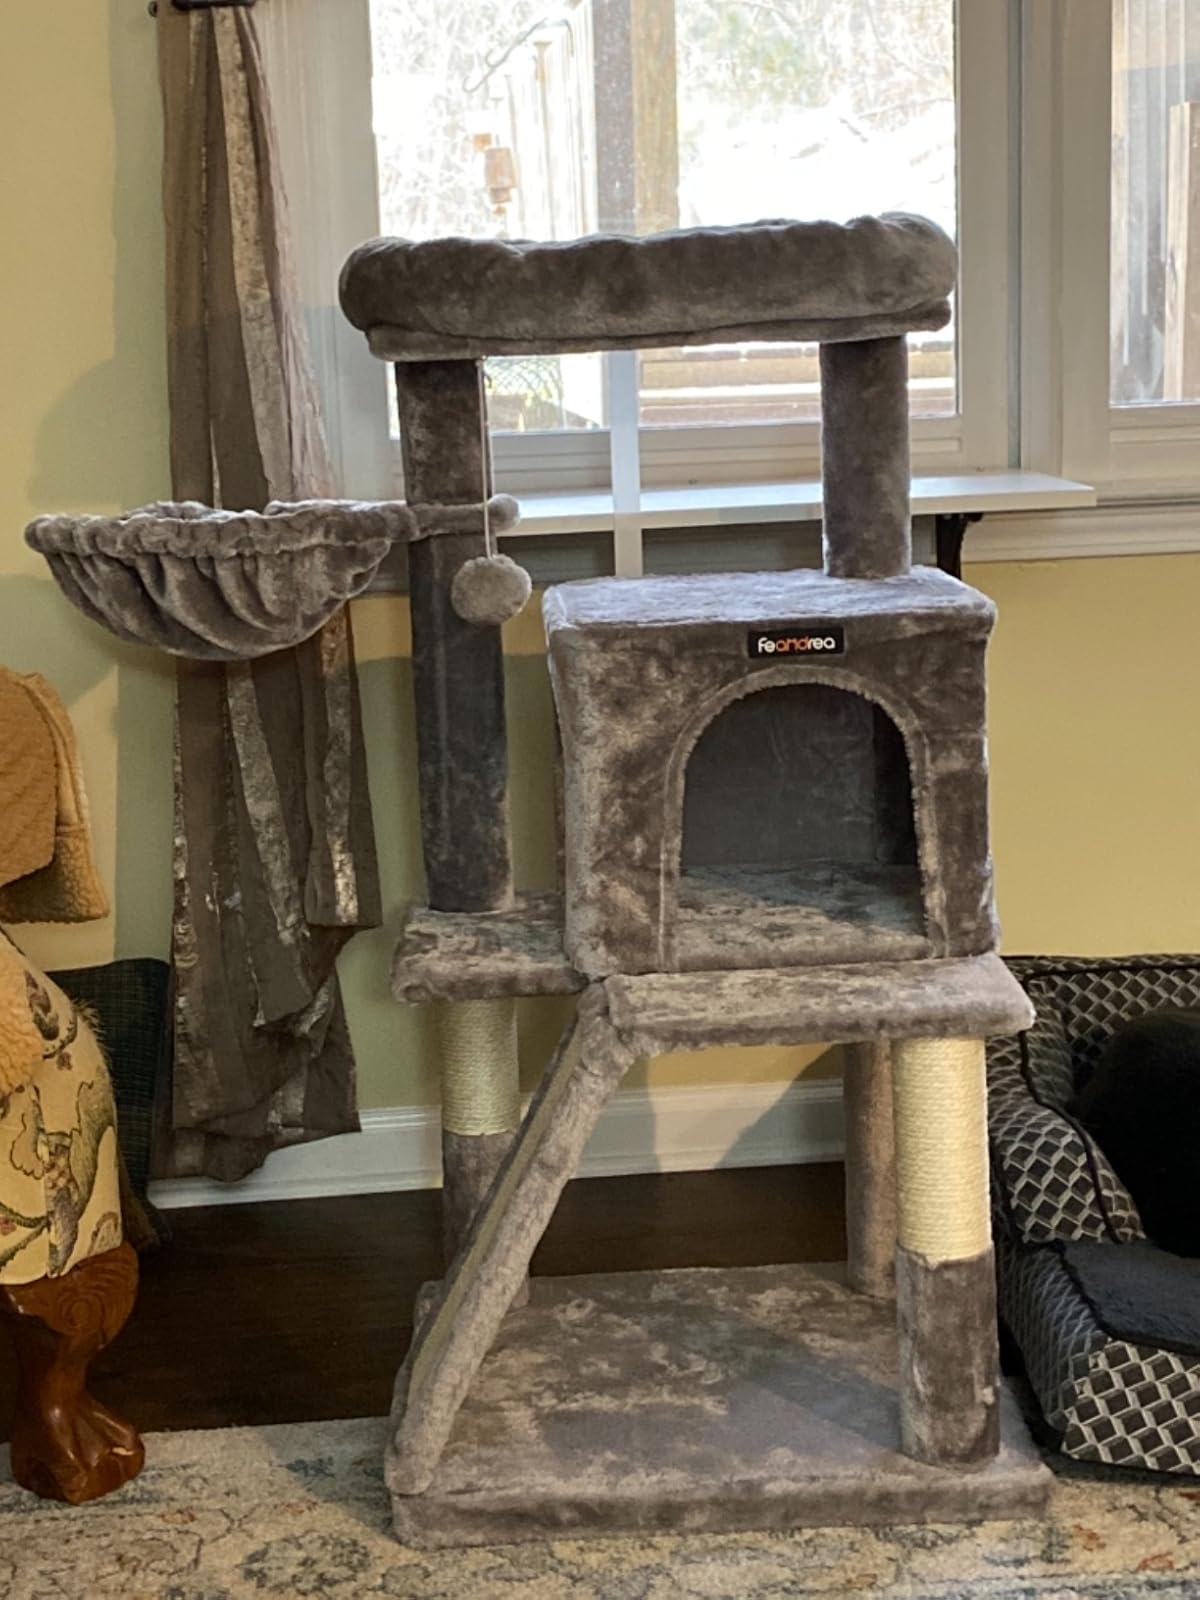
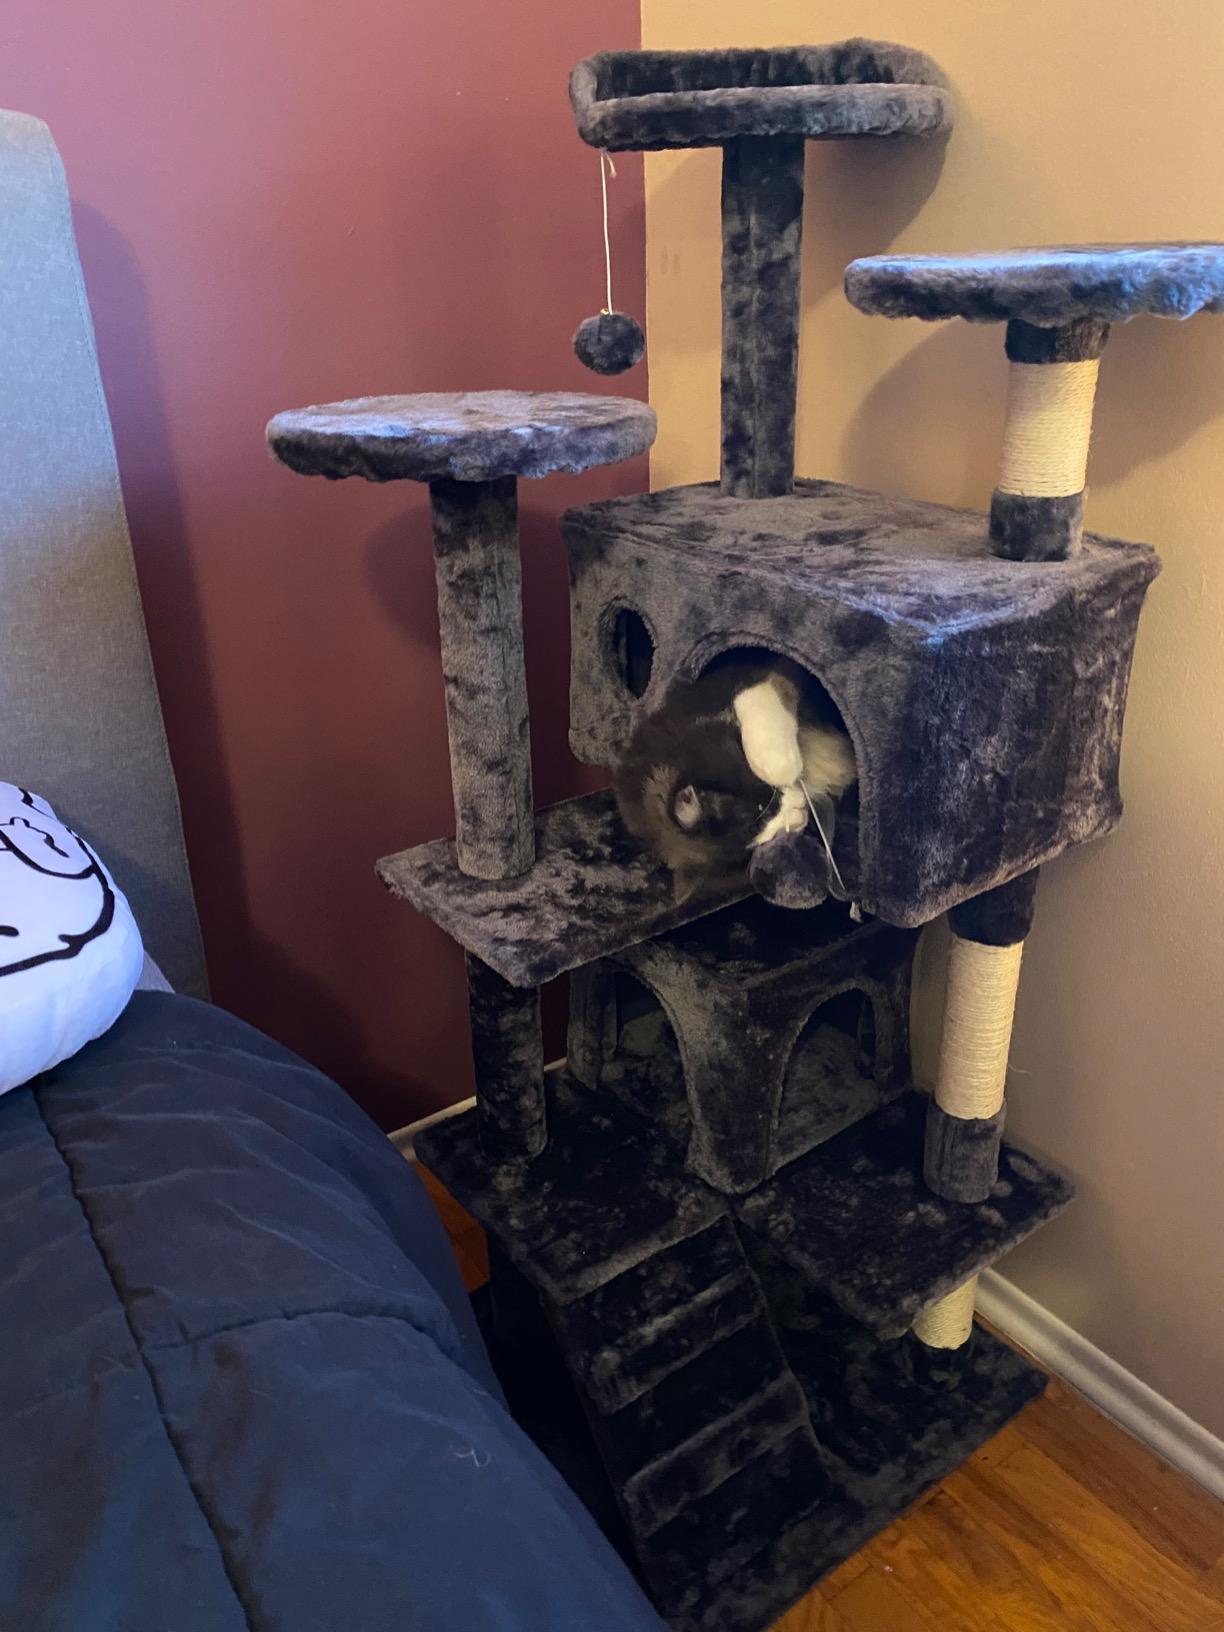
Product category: items_cat tree
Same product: no